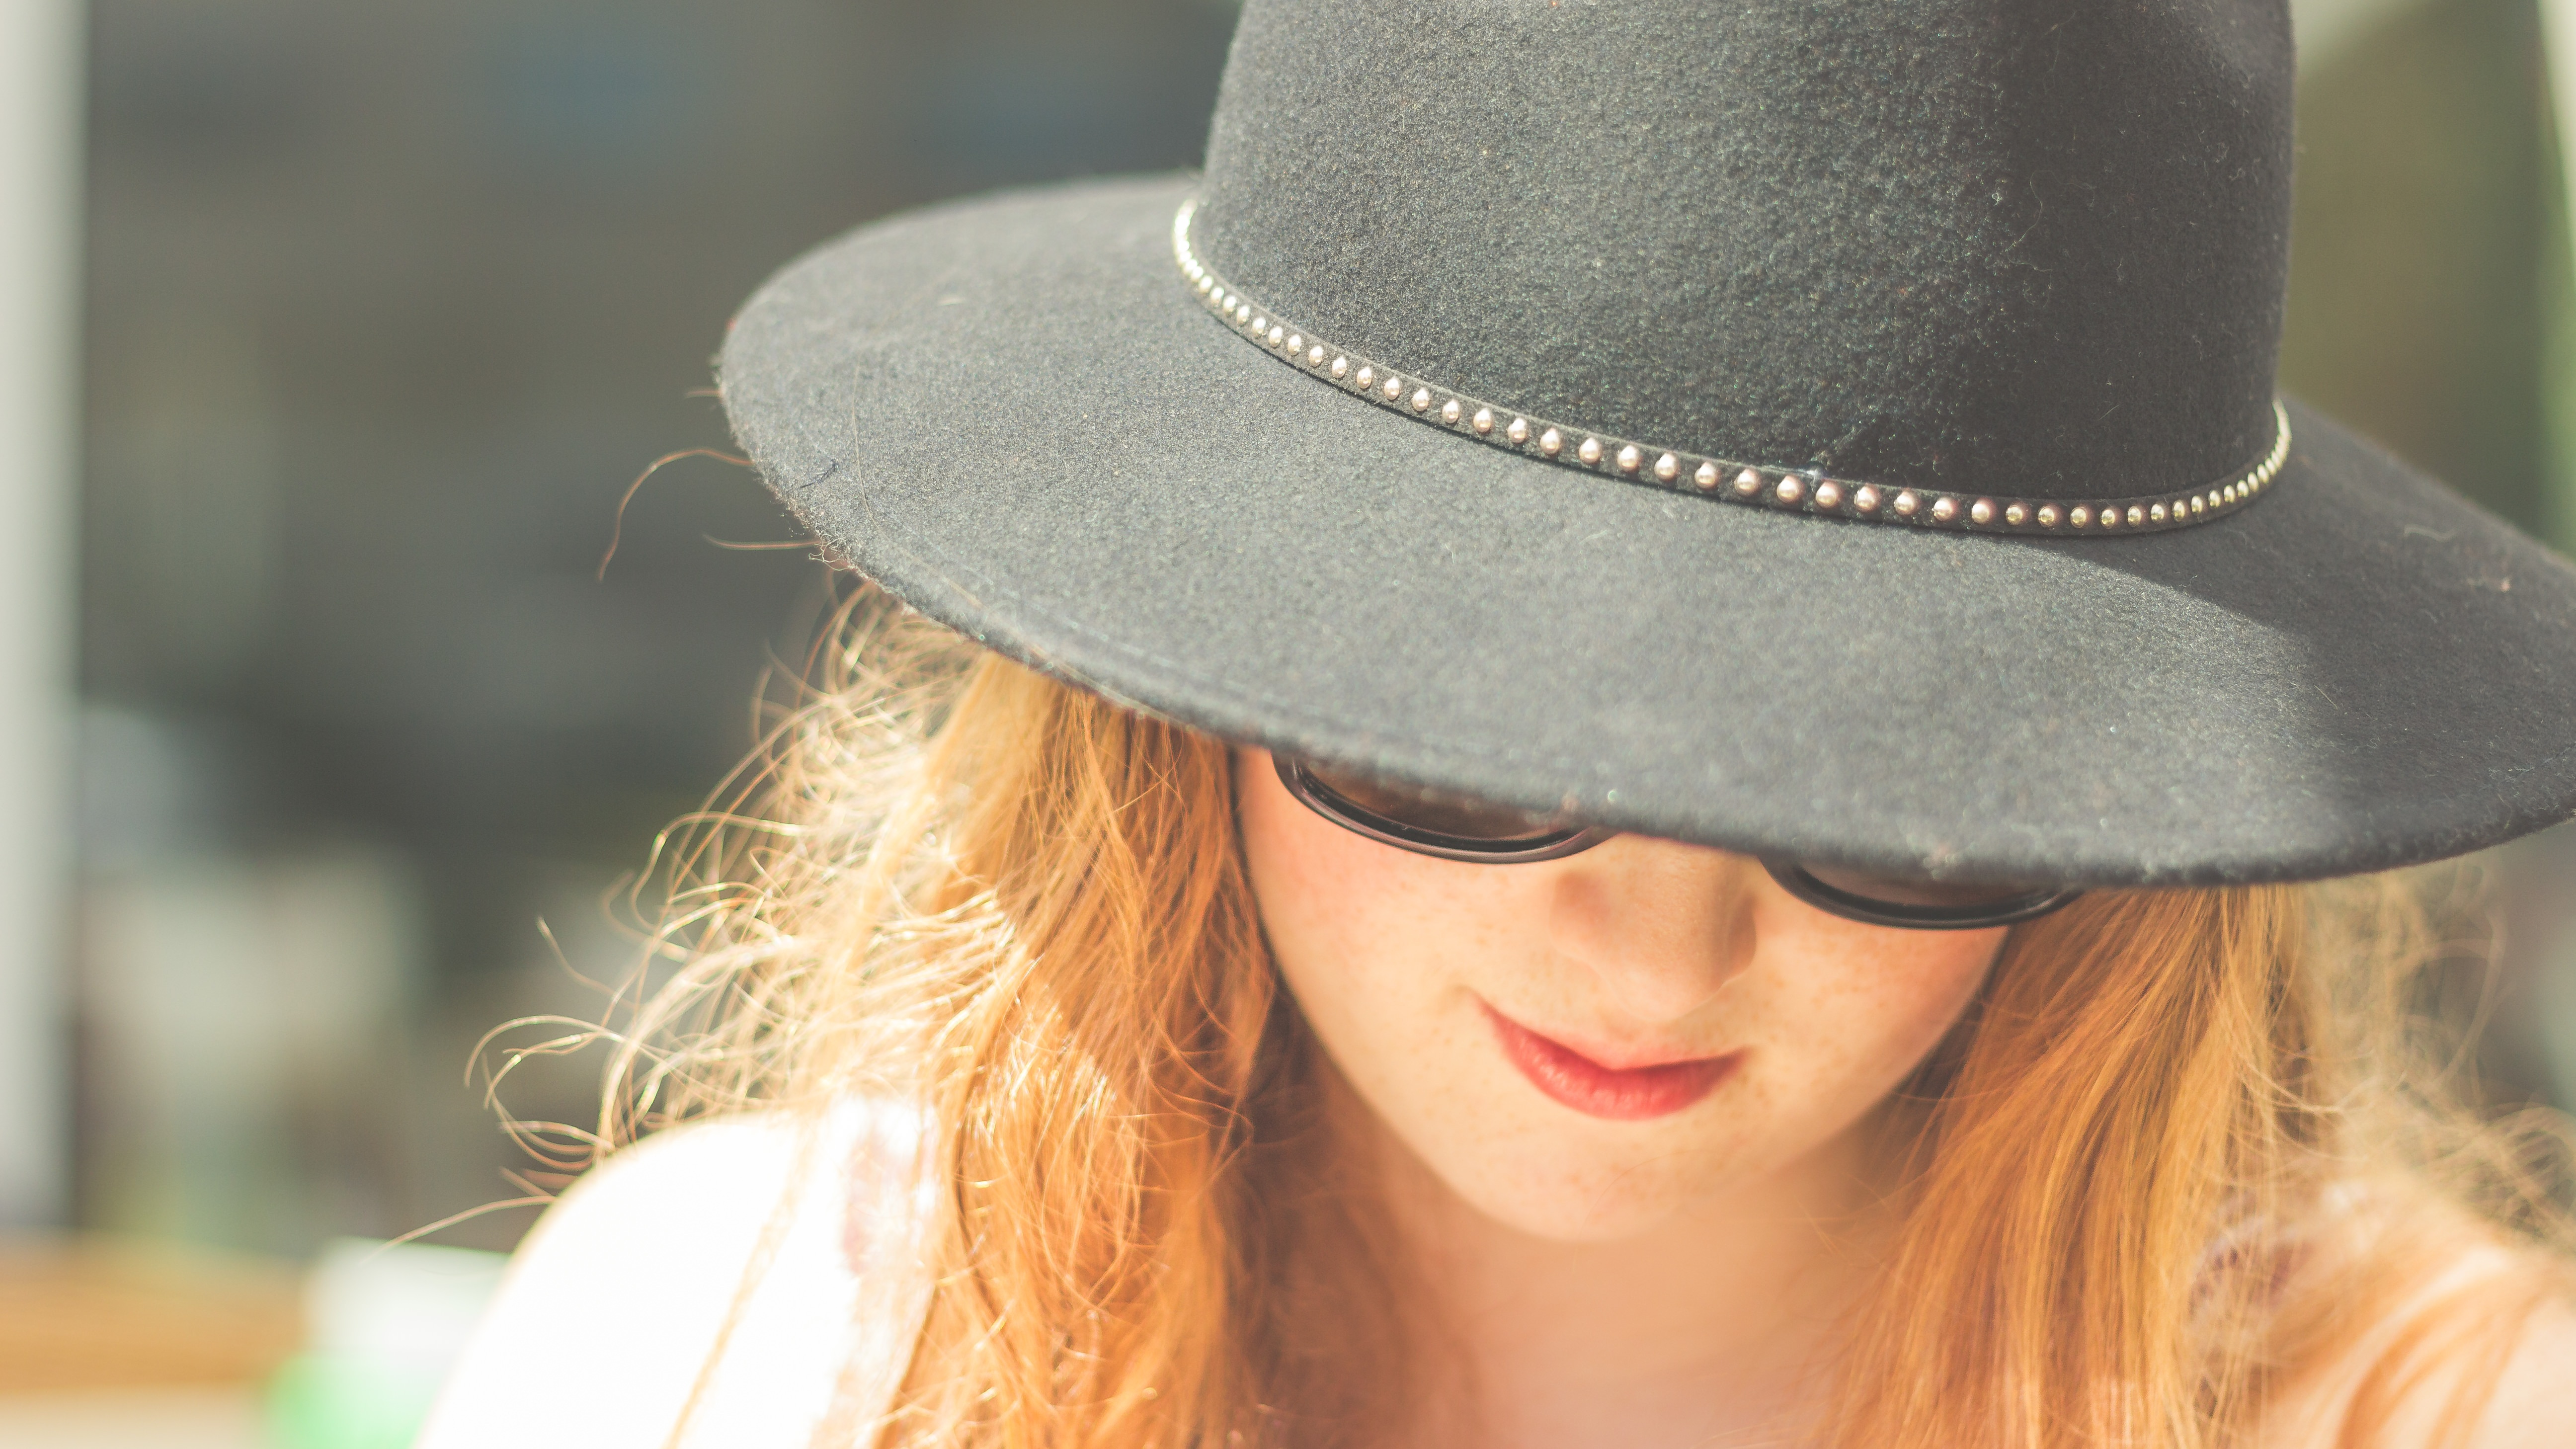
person, girl, woman, female, model, hat, fashion, clothing, headgear, sun hat, outdoors, cap, fedora, cowboy hat, fashion accessory